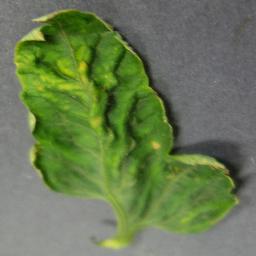
Label: Tomato___Tomato_Yellow_Leaf_Curl_Virus